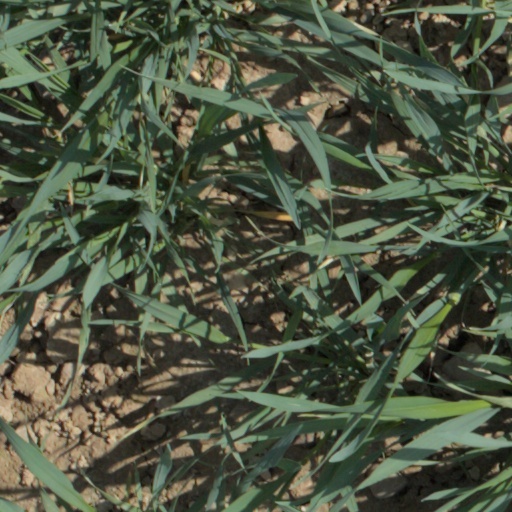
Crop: wheat